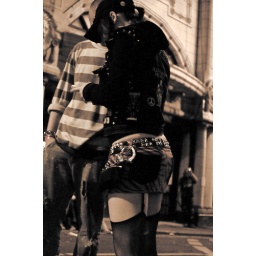
Punk girl stood on a street corner in Blackpool